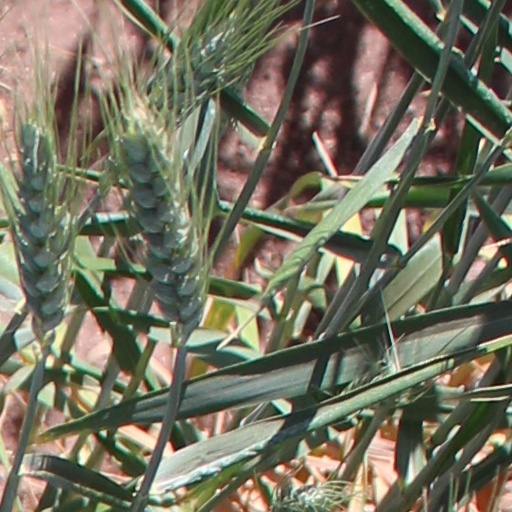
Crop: wheat